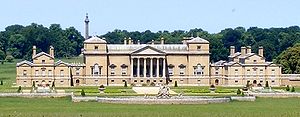
Palladianisme / Neopalladianisme / Engelsk palladiansk arkitektur
Palladianisme eller palladiansk arkitektur er en europæisk arkitekturstil afledt af og inspireret af arbejder af den venetianske arkitekt Andrea Palladio. Det der i dag betegnes som palladiansk arkitektur, er en udvikling af Andrea Palladios oprindelige koncepter, der var stærkt baseret på symmetri, perspektiv og værdier fra grækernes og romernes klassiske tempelarkitektur i antikken. Fra 1600-tallet blev Palladios fortolkning af denne klassiske arkitektur kaldt palladianisme, og den fortsatte med at udvikle sig til slutningen af 1700-tallet.